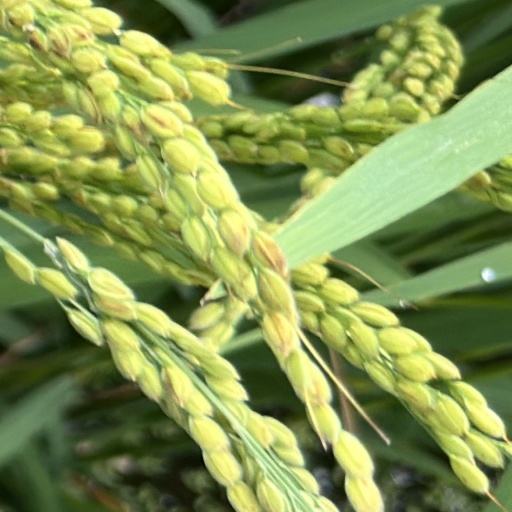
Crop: rice